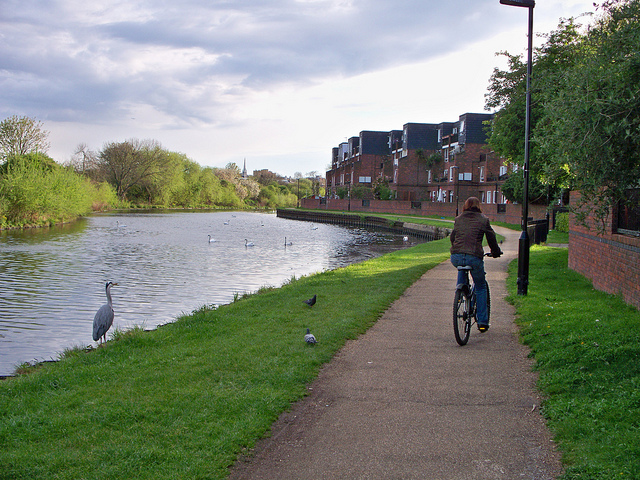
user: Given an image and a question. Answer the question in a short answer. Question: What is the purpose of the object that the man is sitting on? Short Answer:
assistant: transportation